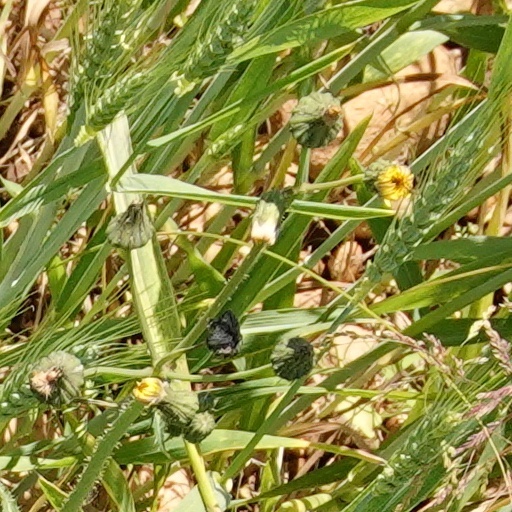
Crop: wheat